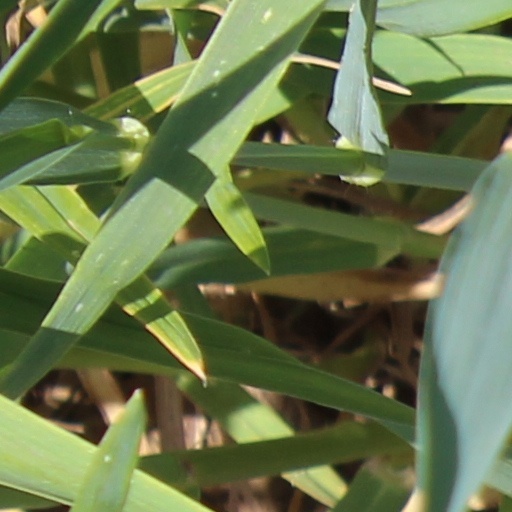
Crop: wheat